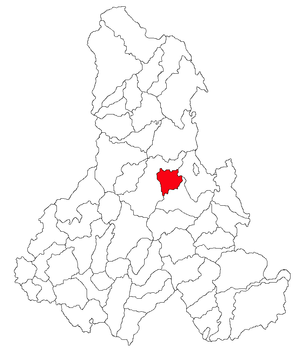
Voșlăbeni est une commune du Județ de Harghita, Roumanie, de 2 056 habitants comprenant deux villages: